Cherchen Man

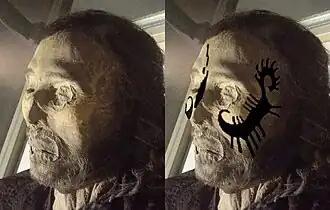
Facial tattoos or paint of the Cherchen man

Like other mummies from the Tarim, Cherchen Man was buried in a tomb made of mud bricks topped with reeds and brush. The Cherchen man and the other female mummy were placed on multiple branches, with small mats underneath them that reduced the moisture in the tomb, adding to their preservation. The Cherchen man also appears to have had a piece of wood holding his legs up in the bent position which would have increased the amount of air circulation, slowing the rate of decomposition.